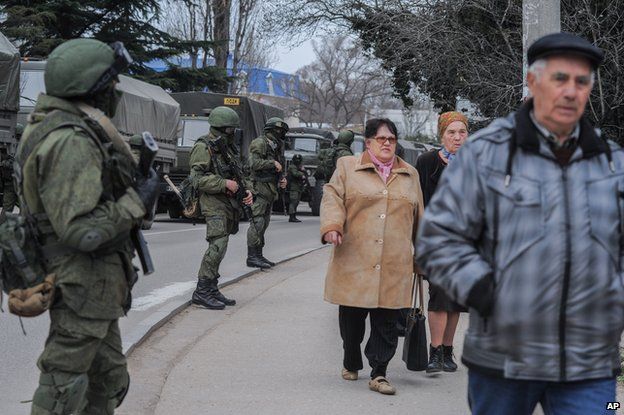
Gender: men